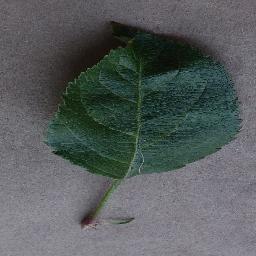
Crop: apple
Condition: healthy